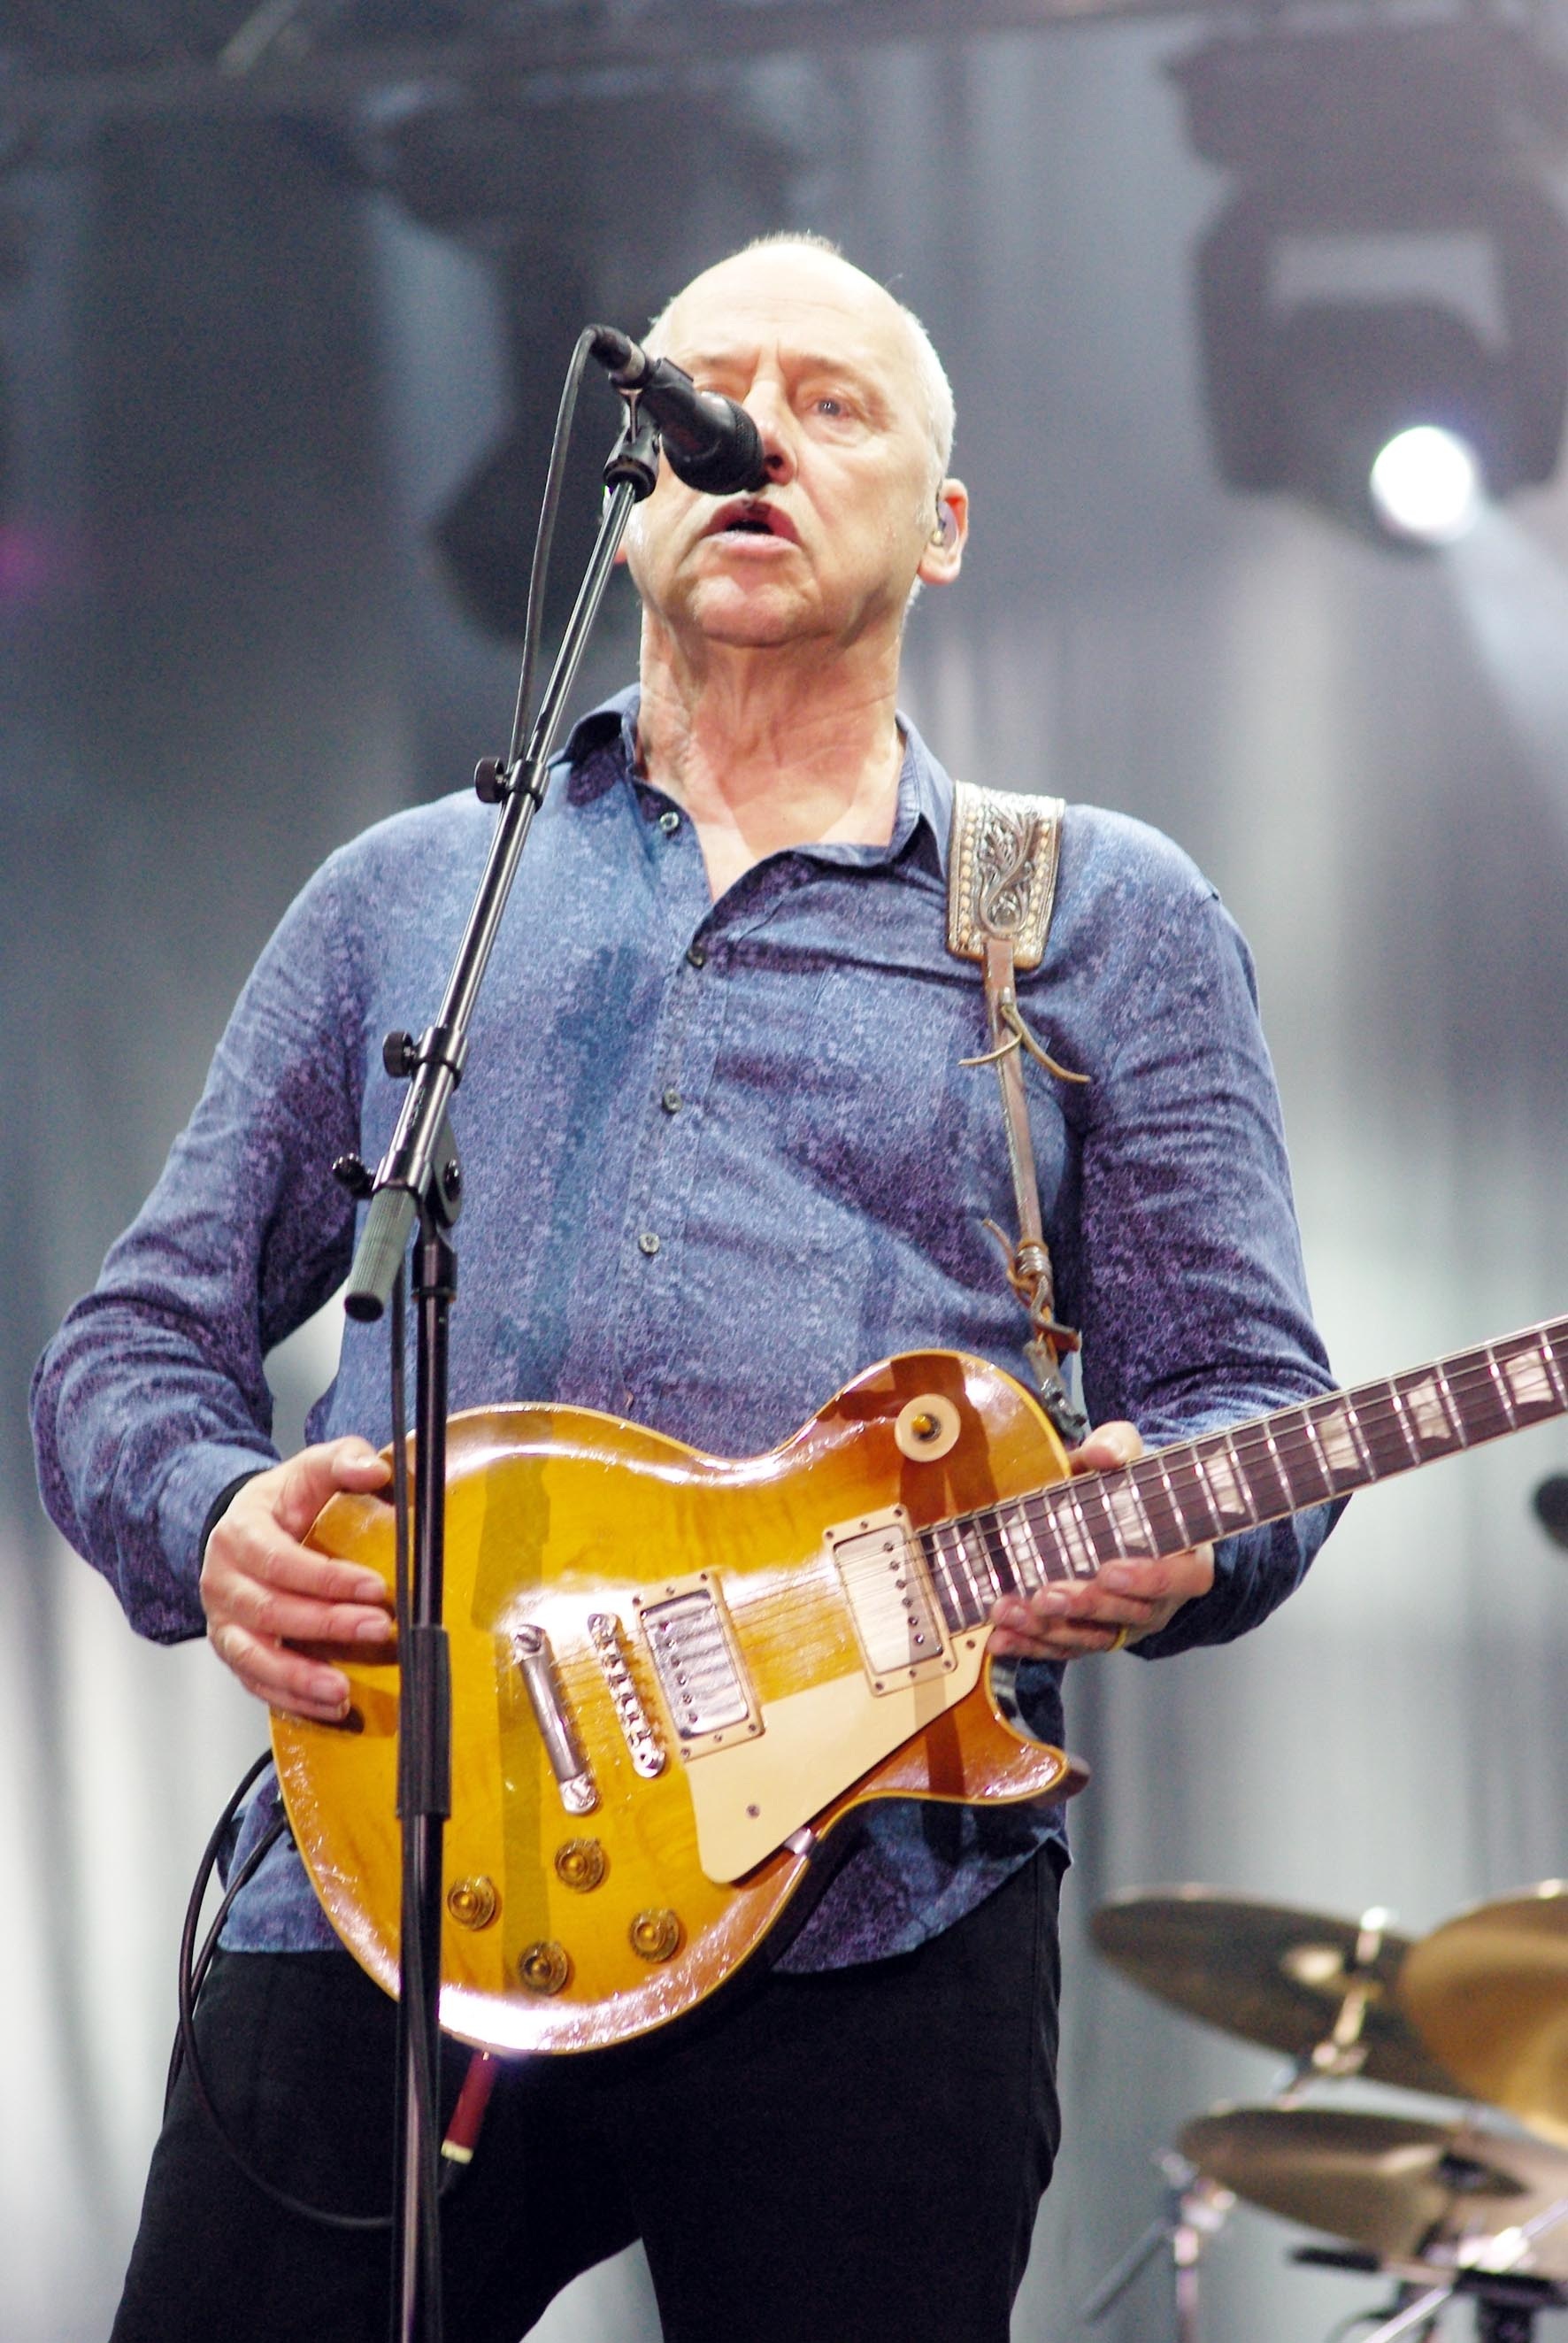
person, music, guitar, concert, singer, musician, life, stage, rome, performance, bassist, singing, guitarist, bass guitar, entertainment, performing arts, singer songwriter, musical ensemble, mark knopfler, mikerophone